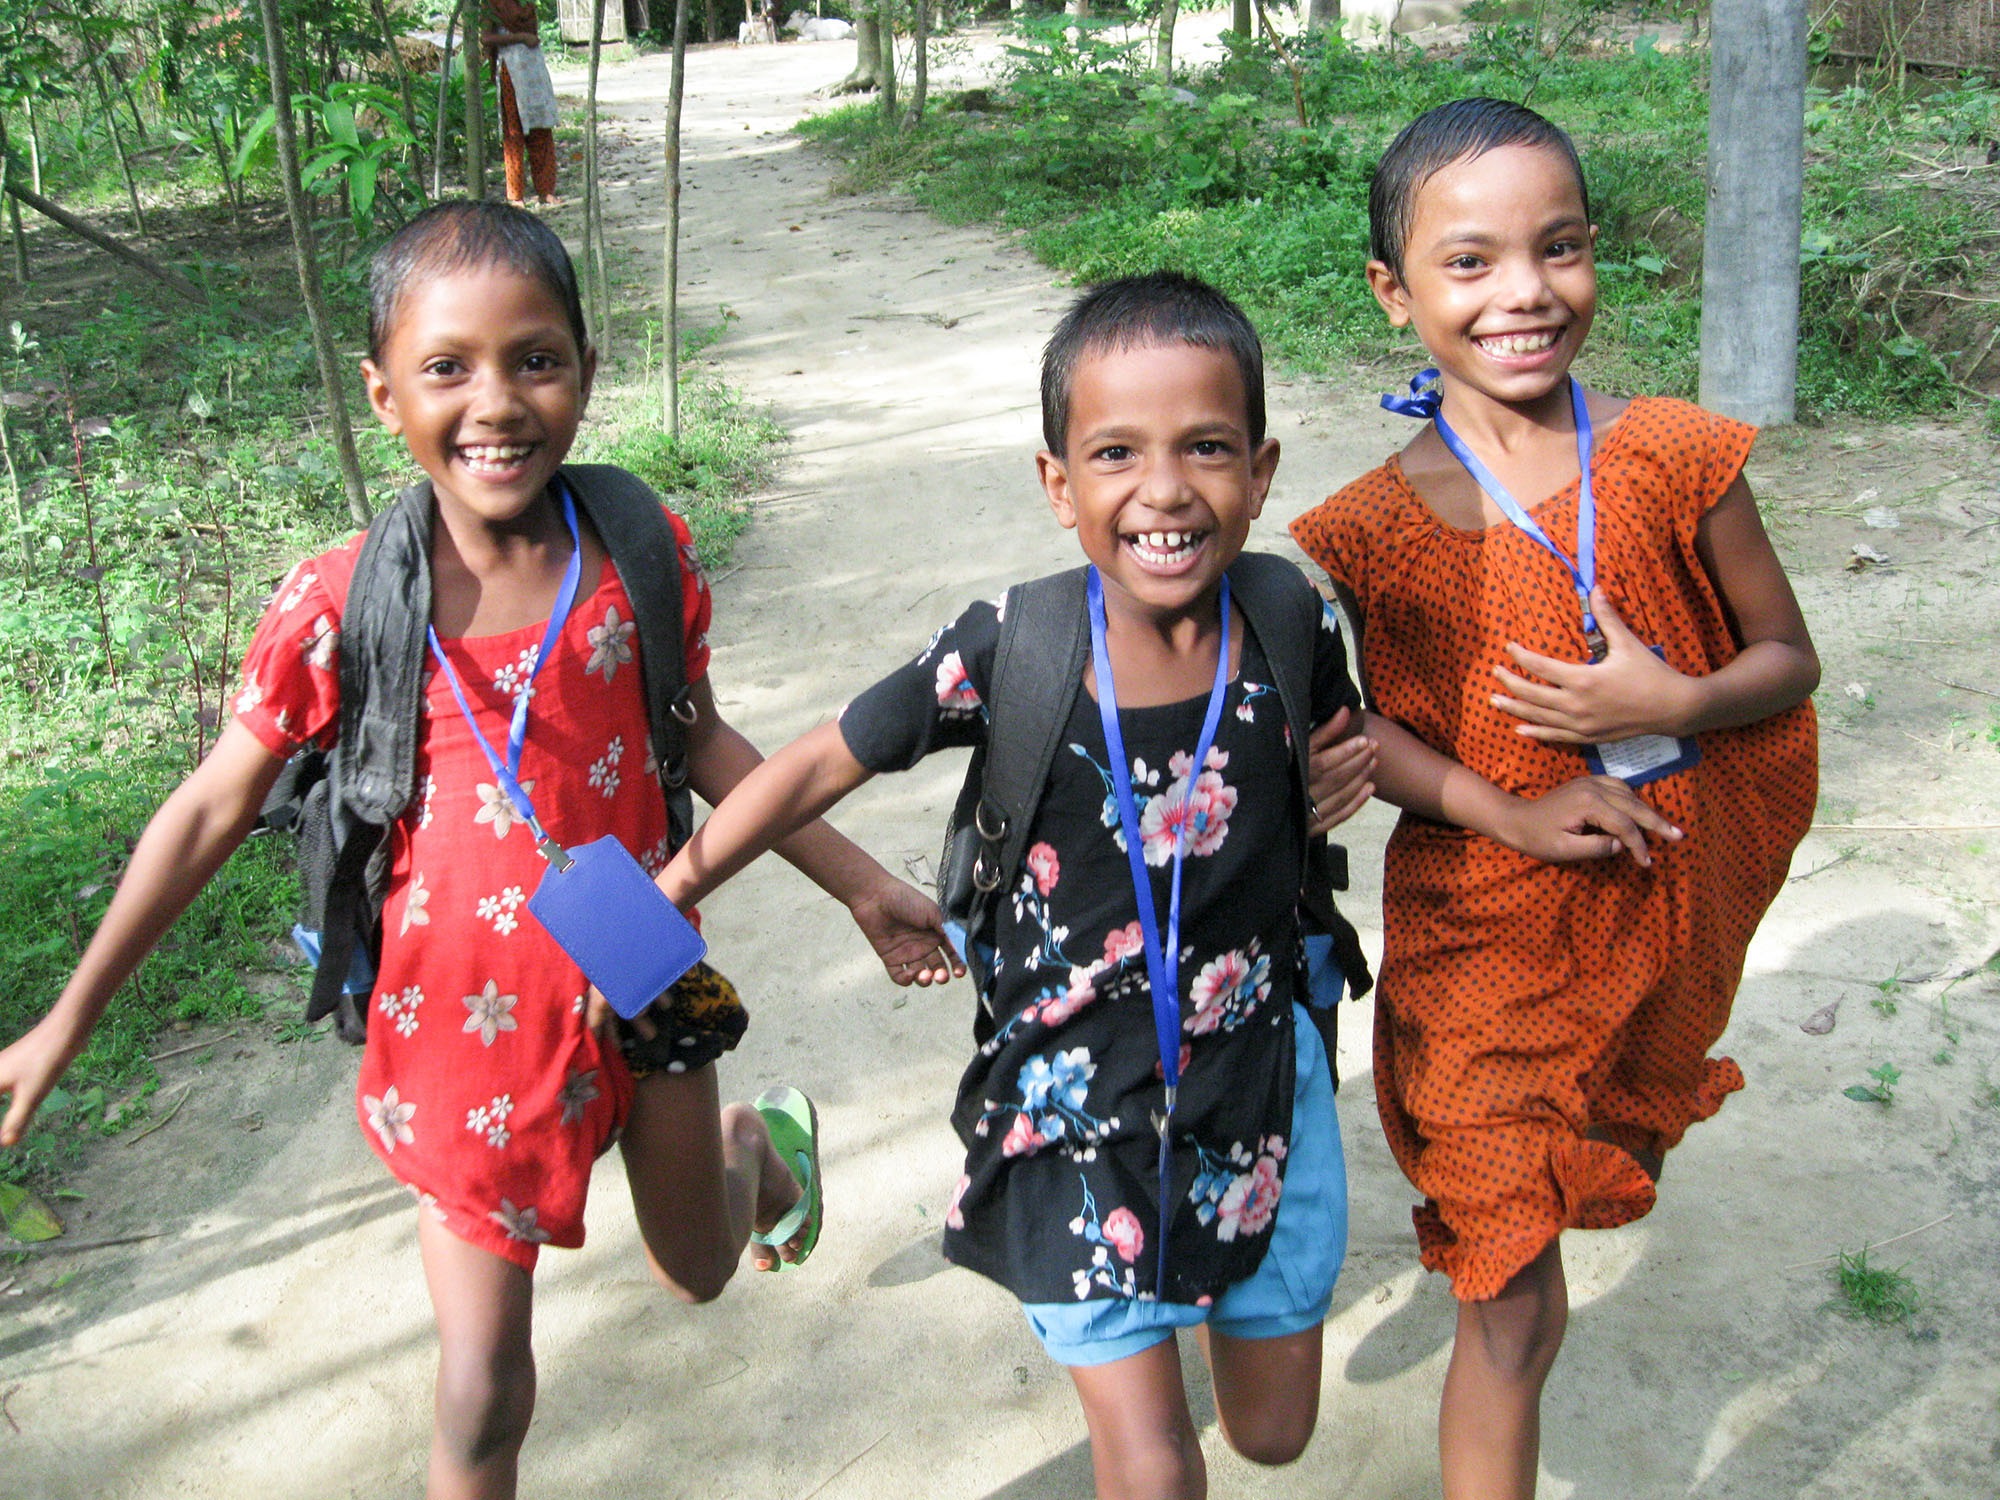
person, people, child, family, andrew, sisters, endurance sports